Anthony Hamilton (snooker player)

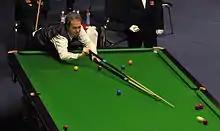
Anthony Hamilton at 2013 German Masters.

Hamilton began the 2012–13 season ranked number 32. He could not qualify for the first four ranking events, as he lost 4–5 against Michael White at the Wuxi Classic, 3–5 against Jimmy Robertson at the Shanghai Masters, 3–6 against Ryan Day at the International Championship and withdrew from the Australian Goldfields Open. He lost 2–6 to Ian Burns in the qualifying stage of the UK Championship, but then defeated Burns 5–2 and Jamie Cope 5–0 to reach the last 32 of the 2013 German Masters. He recorded a 5–4 victory over Judd Trump, and then lost 2–5 to Ali Carter. Hamilton also qualified for the Welsh Open, but lost 2–4 to Stephen Maguire in the last 32. Hamilton played in nine of the ten Players Tour Championship events this season, with his best result coming in the Kay Suzanne Memorial Trophy, where he defeated George Marter, Ryan Causton, Andrew Higginson, Michael Wasley and Mark Selby, before losing 3–4 to John Higgins in the semi-finals. This performance helped him to finish 34th on the PTC Order of Merit, outside of the top 26 who qualified for the Finals. Hamilton's season ended when he lost 4–10 to Dechawat Poomjaeng in the third qualifying round of the World Championship.